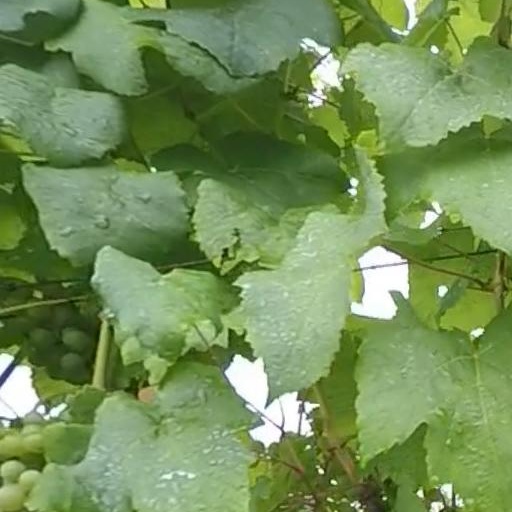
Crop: grape